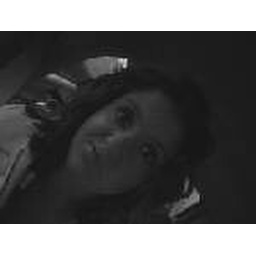
in the car going to apple bees!